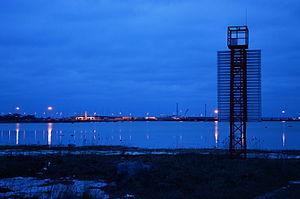
Virtsu est un petit bourg de la commune de Hanila du comté de Lääne en Estonie.